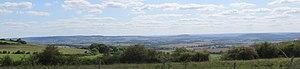
Pays d'Auxois, entre Semur et Pouilly, la ligne de crête du Morvan à l’horizon.
L'Auxois est une région naturelle de France située dans le département de la Côte-d'Or sur environ 2 500 km².